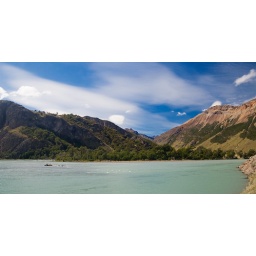
This river formed by a melting glacier runs a milky blue/green color. Glacier water is very milky in appearance.